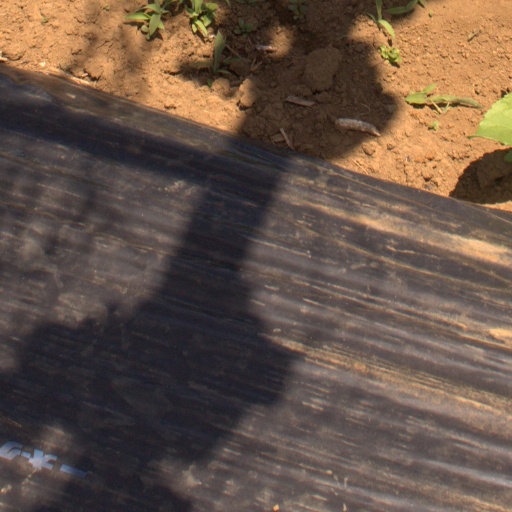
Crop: Jerusalem artichoke